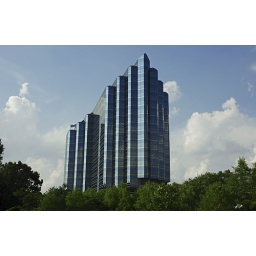
Tree house in the sky